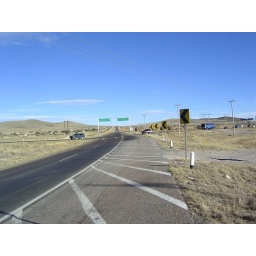
Looong roads and what was actually a killer hill in the background...deceptive summit!!